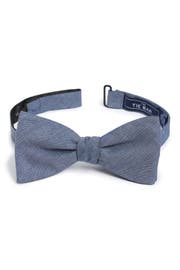
a cotton thongs tie in a versatile hue make a classically elegant addition to your wardrobe